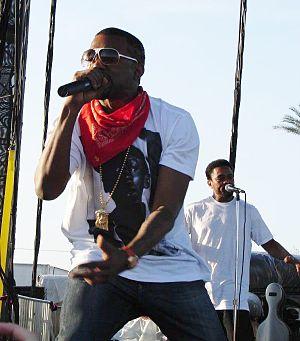
Kanye West, de son nom complet Kanye Omari West /ˈkɑːnjeɪ wɛst/, né le 8 juin 1977 à Atlanta, en Géorgie, est un rappeur, auteur-compositeur-interprète, réalisateur artistique, réalisateur et designer américain, originaire de Chicago, dans l'Illinois.